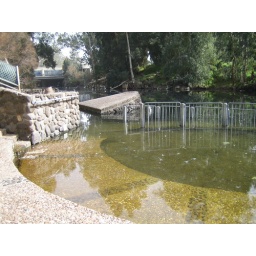
I got some water from the Jordan River in a little bottle in my room.